Face (geometry)

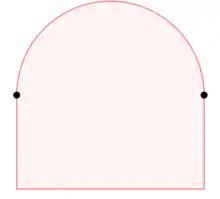
The two distinguished points are examples of extreme points of a convex set that are not exposed points. Therefore, not every face of a convex set is an exposed face.

The notion of a face can be generalized from convex polytopes to all convex sets, as follows. Let formula_6 be a convex set in a real vector space formula_7. A face of formula_6 is a convex subset formula_9 such that whenever a point formula_10 lies strictly between two points formula_11 and formula_12 in formula_6, both formula_11 and formula_12 must be in formula_16. Equivalently, for any formula_17 and any real number formula_18 such that formula_19 is in formula_16, formula_11 and formula_12 must be in formula_16.